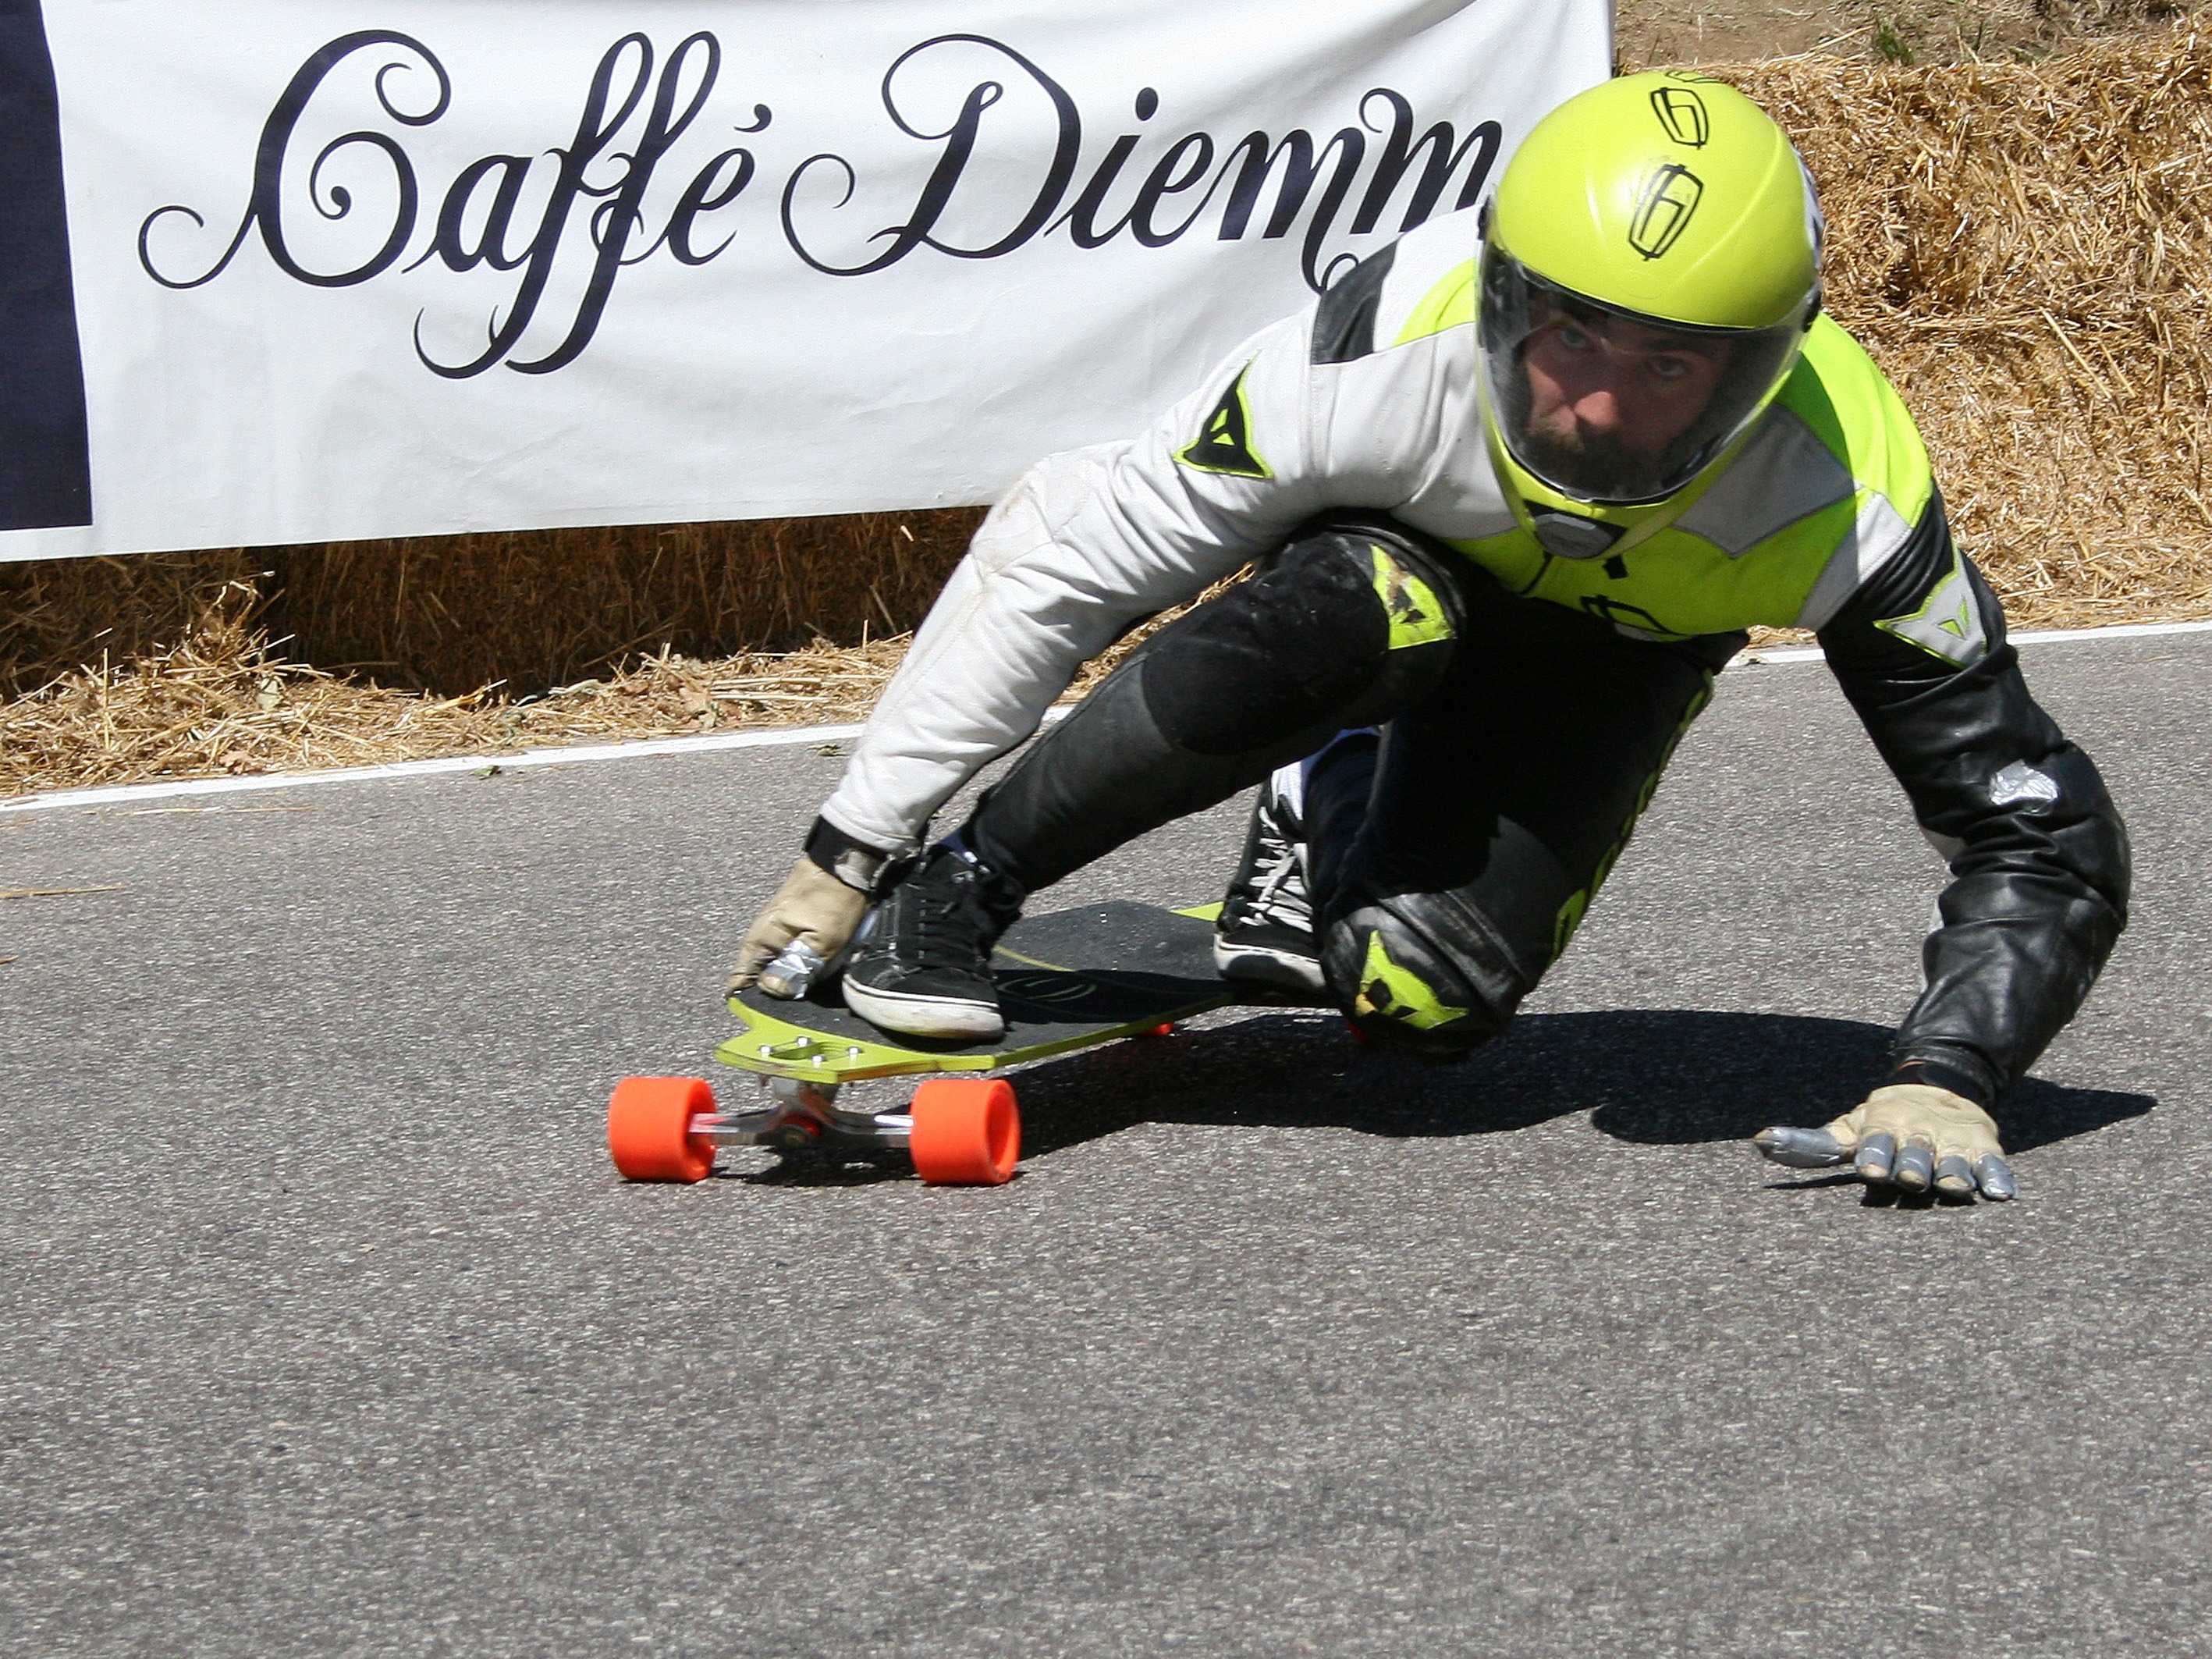
sport, skateboard, skate, skateboarding, transport, extreme sport, speed, sports equipment, longboard, outdoors, race, sports, downhill, footwear, skate board, skateboarding equipment and supplies, longboarding